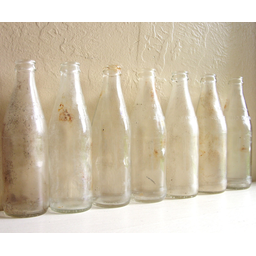
Label: glass